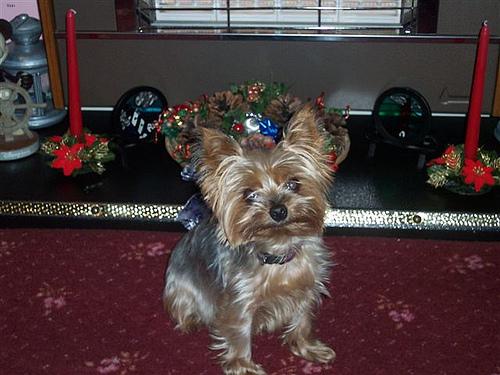
Breed: yorkshire terrier